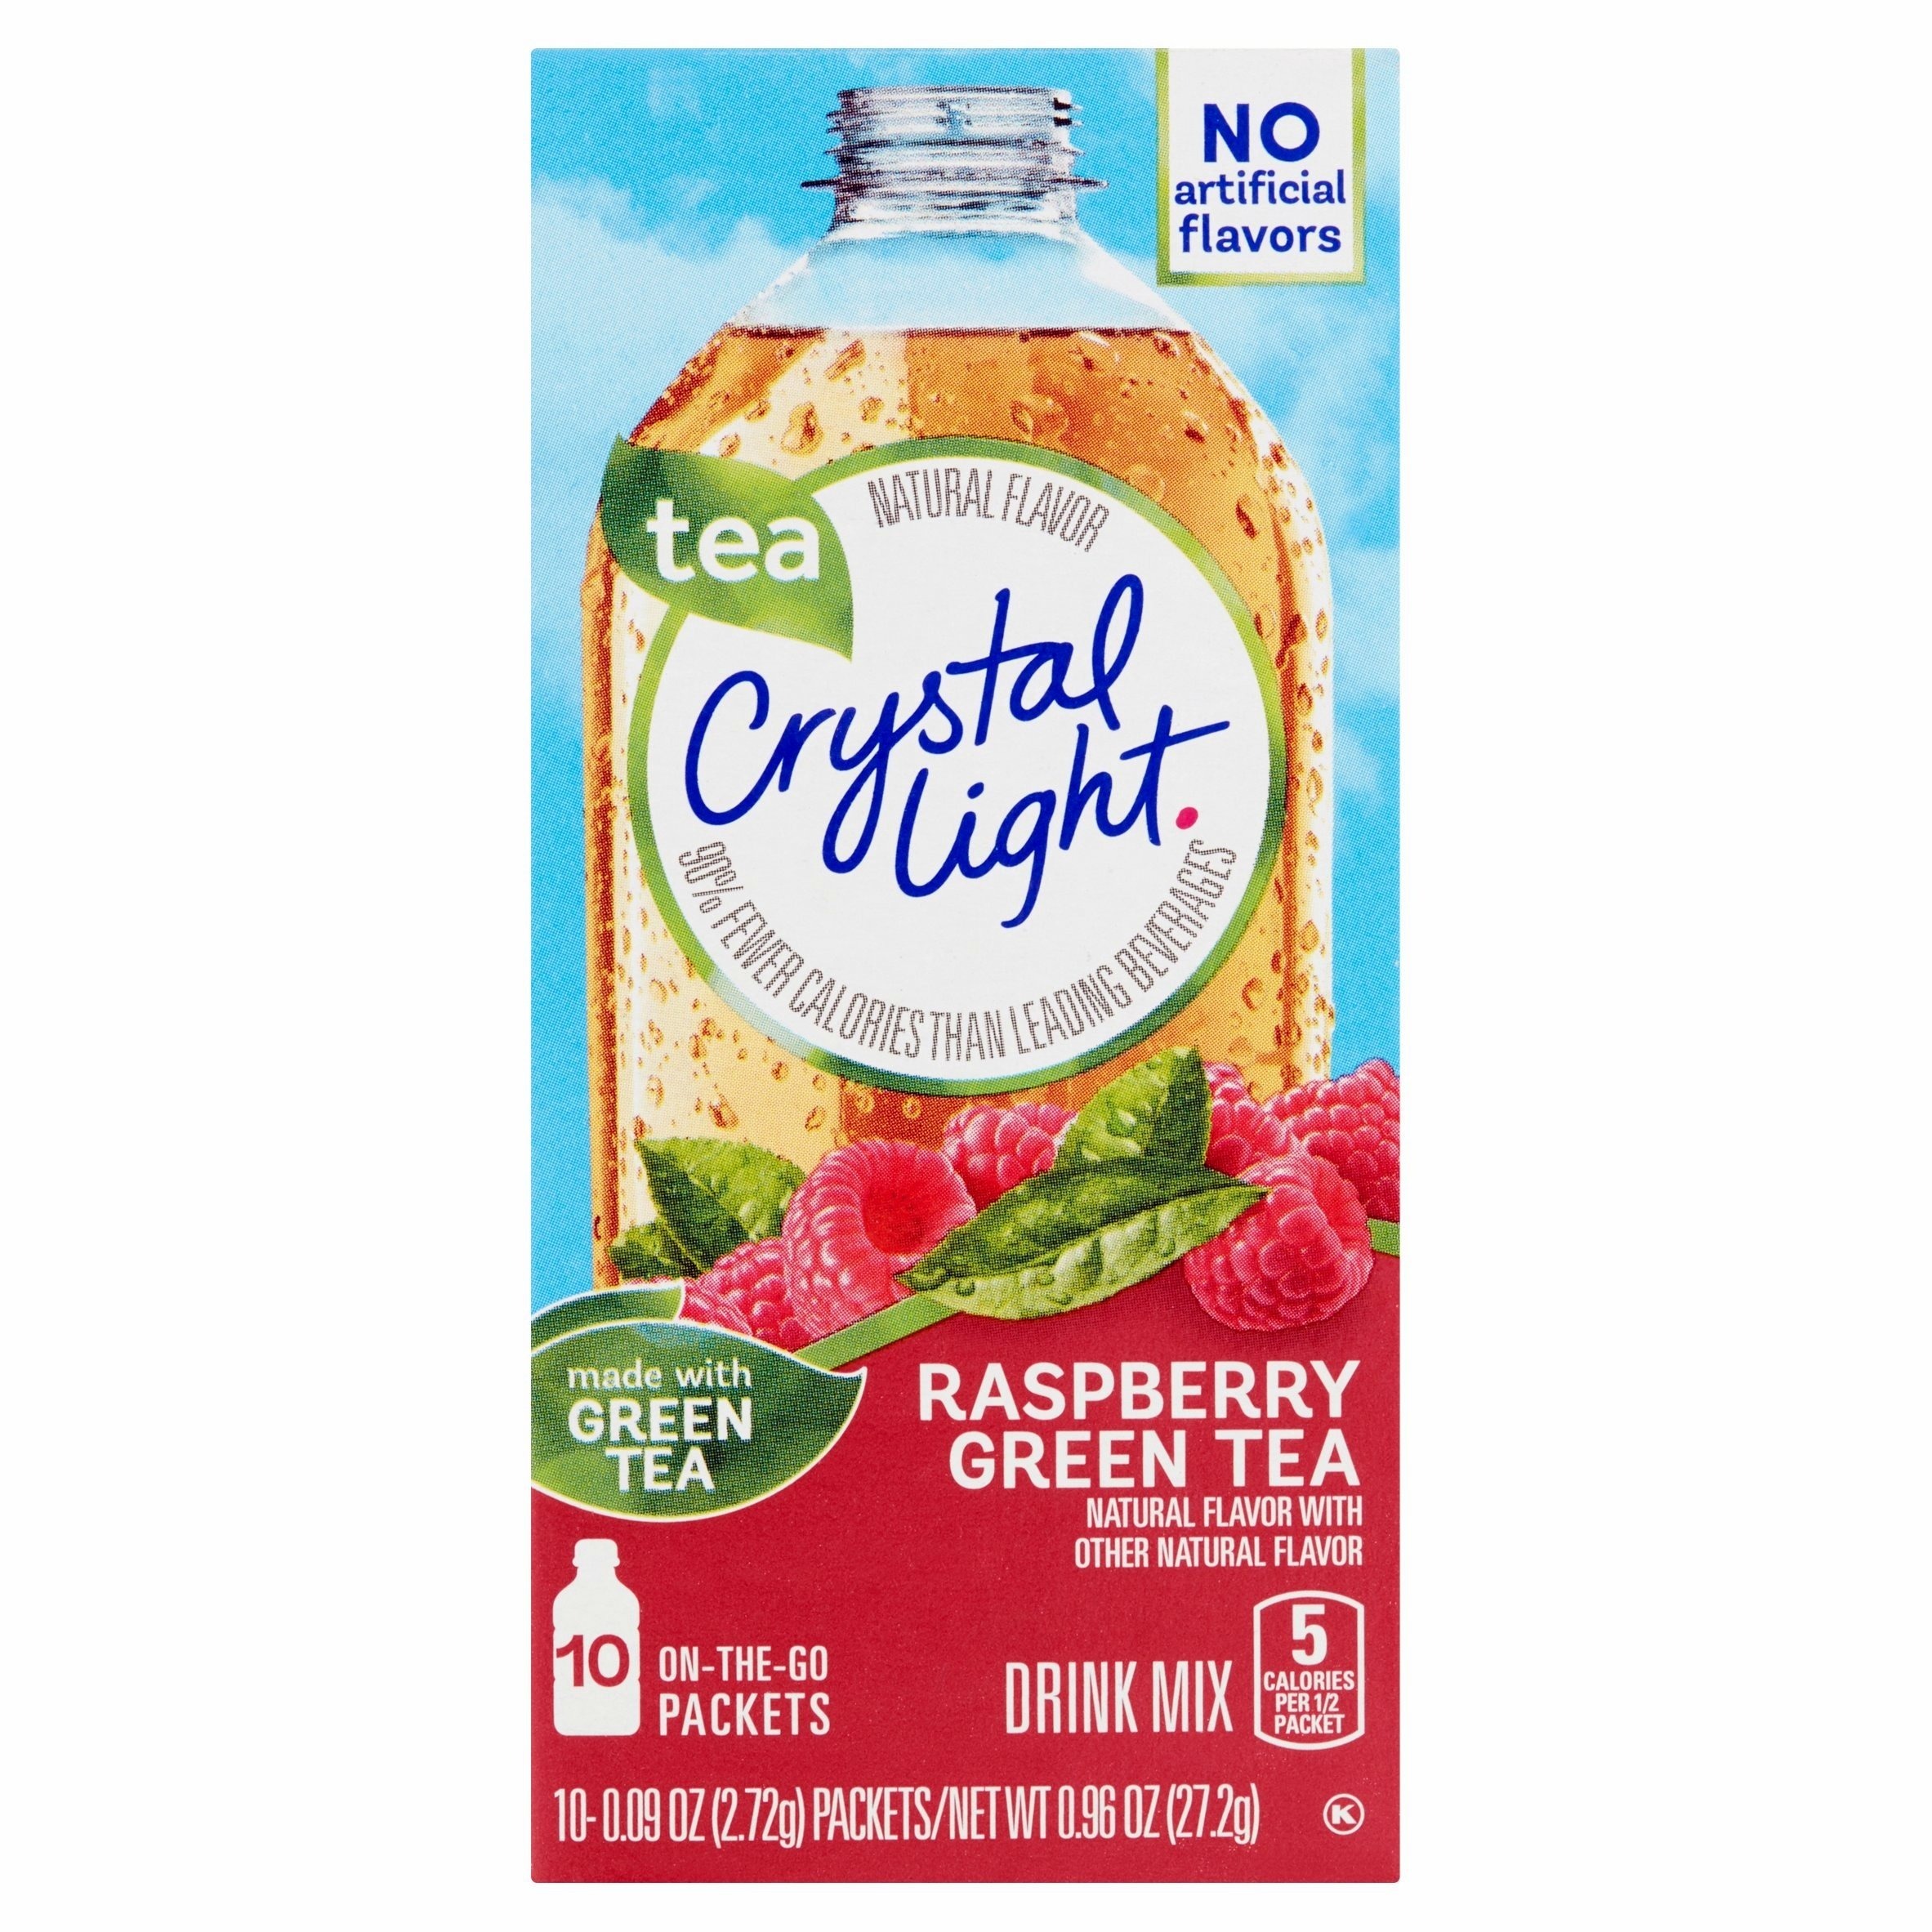
Item Name: Crystal Light On The Go Raspberry Green Tea, 10-Packet Box (Pack of 20)
Bullet Point 1: Each Crystal Light On The Go Box Contains 10 Individual Packets That You Mix with Up to 16.9 Fluid Ounces (500 ml) of Water
Bullet Point 2: Each Crystal Light On The Go 8 Ounce Serving Contains 5 Calories
Bullet Point 3: Crystal Light On The Go Raspberry Green Tea has 90% Fewer Calories Than Leading Beverages
Bullet Point 4: Crystal Light On The Go Raspberry Green Tea is a Kosher Product and Gluten Free
Bullet Point 5: Crystal Light On The Go Raspberry Green Tea is 99% Caffeine Free (10 mg of Caffeine Per Serving) and Low in Sodium
Product Description: Crystal Light Drink Mix lets you add flavor to your life with just 5 calories per serving. It turns the water you need into the water you will love transforming ordinary water with fabulous fruit flavors and tantalizing teas. Each sip is the perfect way to refresh, renew and satisfy your thirst for something different.
Value: 20.0
Unit: count

Price: 2.92